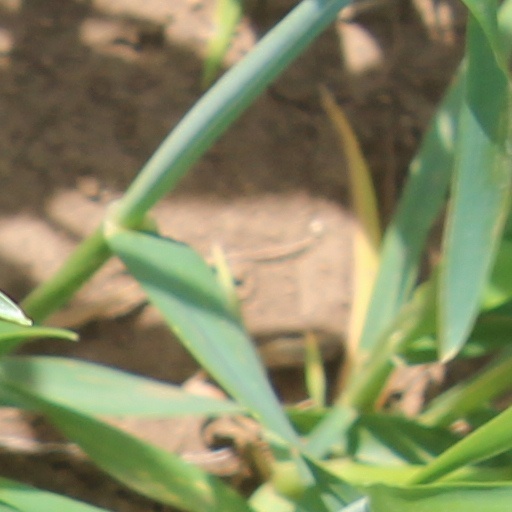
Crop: wheat